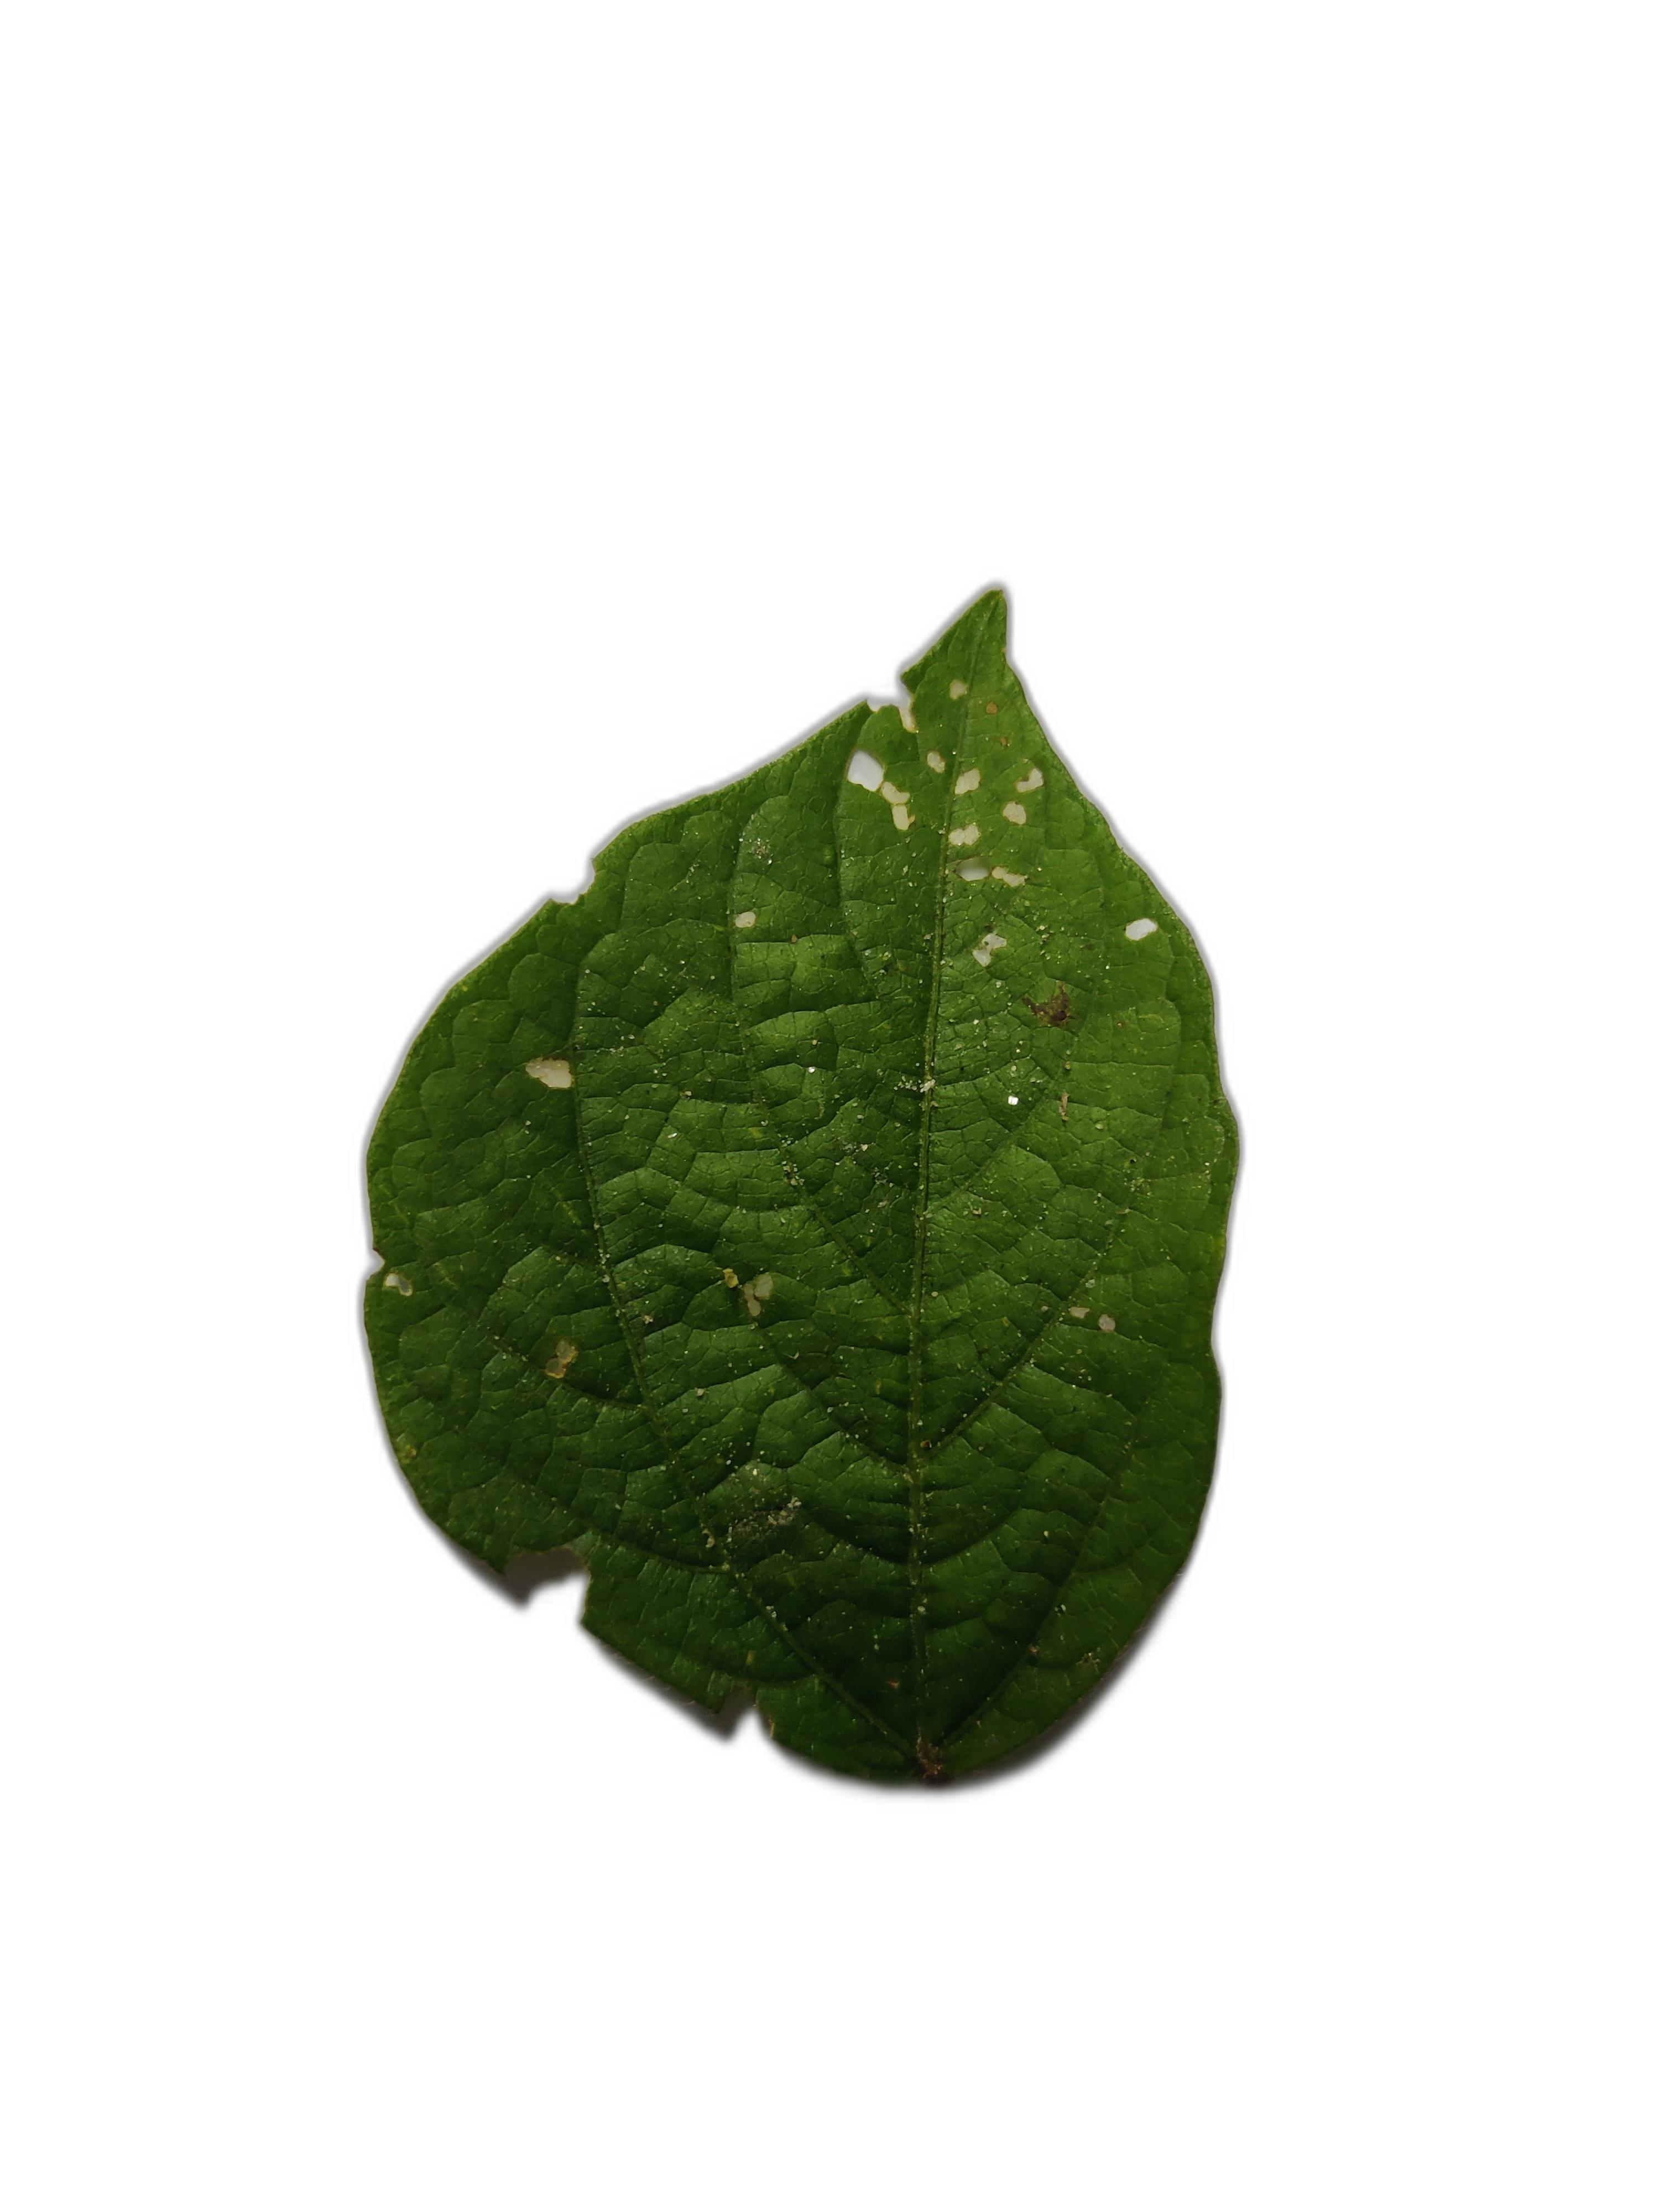
Label: Cercospora leaf spot